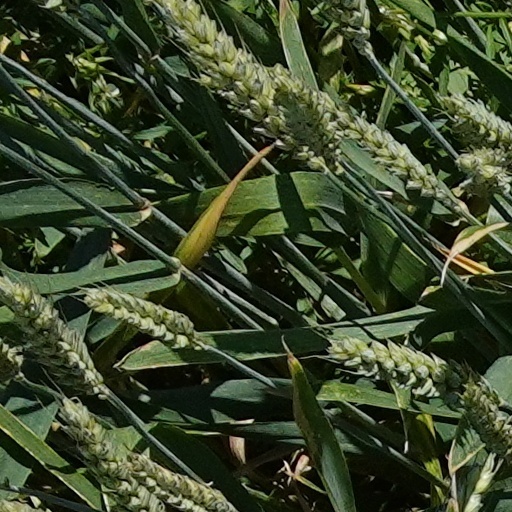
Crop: wheat